John Stuttard

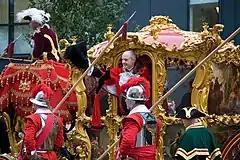
Stuttard (waving from Lord Mayor's Coach) during the 2006 Lord Mayor's Show

Sir John Boothman Stuttard (born 6 February 1945) is an English chartered accountant who was Lord Mayor of the City of London from 2006 to 2007.